Roman circus

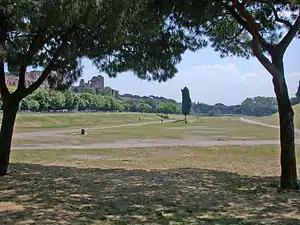
The site of the former Circus Maximus in modern-day Rome

A Roman circus (from the Latin word that means "circle") was a large open-air venue used mainly for chariot races, although sometimes serving other purposes. It was similar to the ancient Greek hippodrome. Along with theatres and amphitheatres, circuses were one of the main entertainment venues at the time.